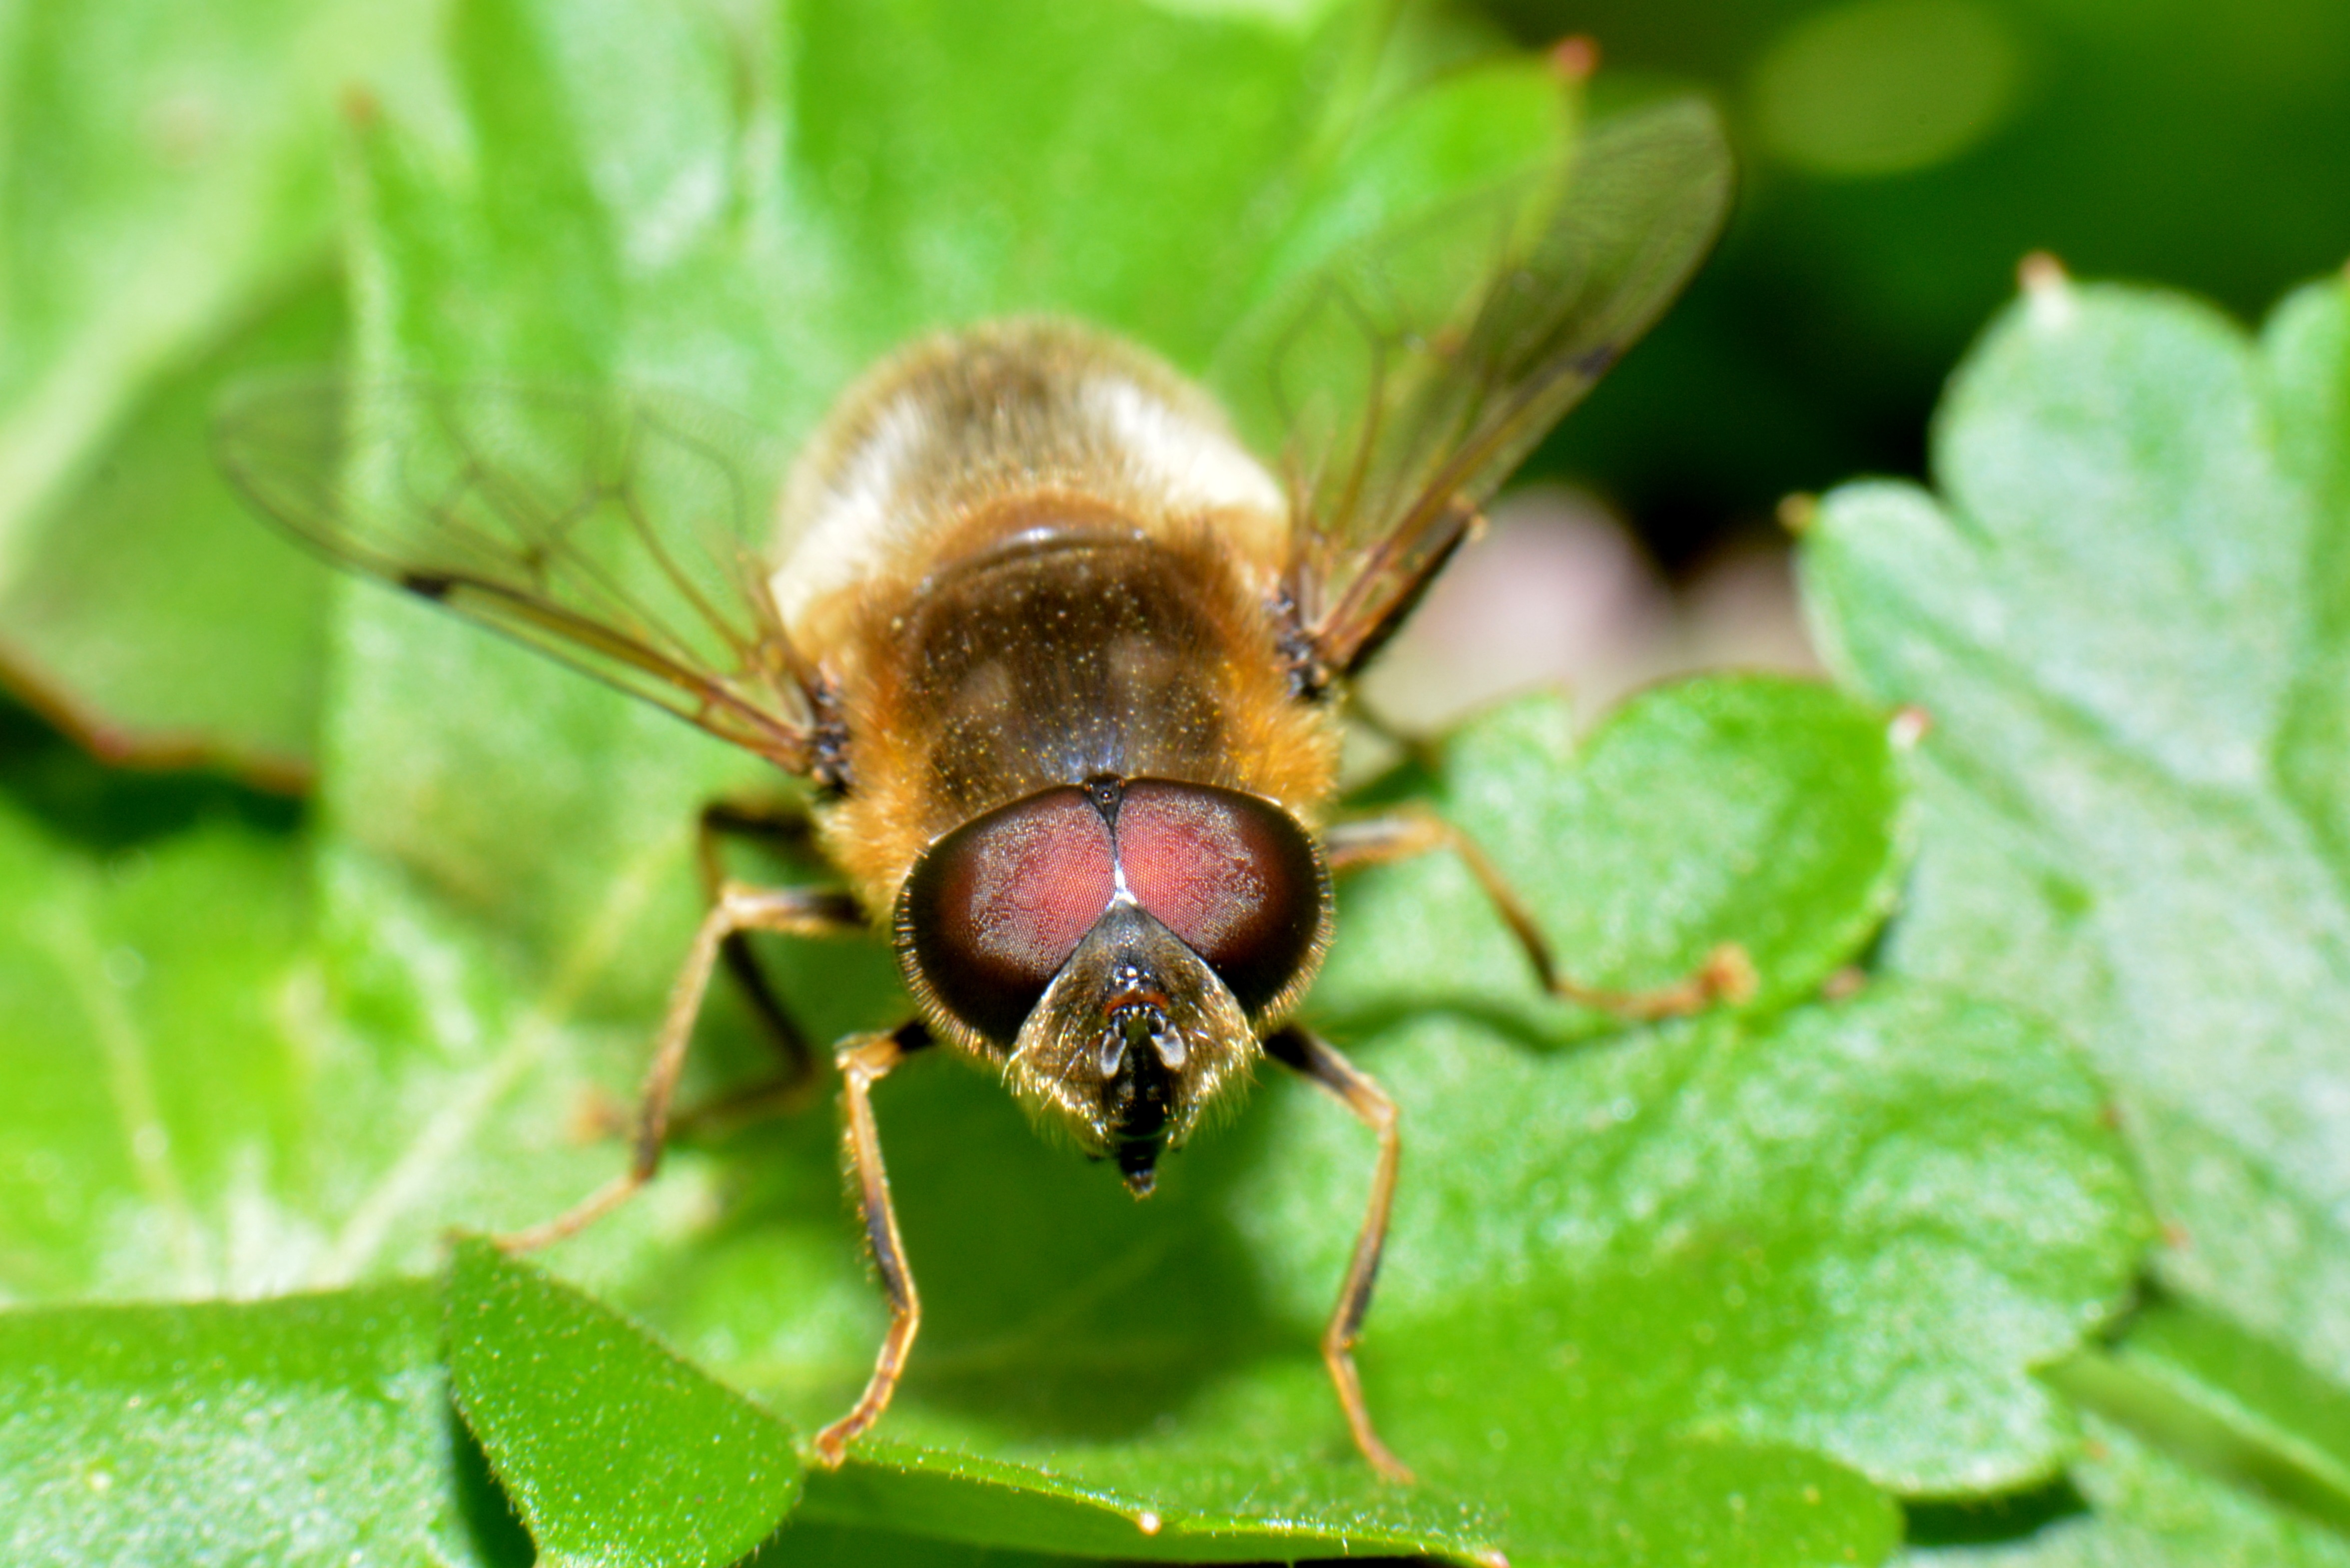
nature, photography, flower, fly, insect, macro, bug, fauna, invertebrate, close up, hoverfly, bee, pest, nectar, macro photography, arthropod, honey bee, leaf beetle, membrane winged insect